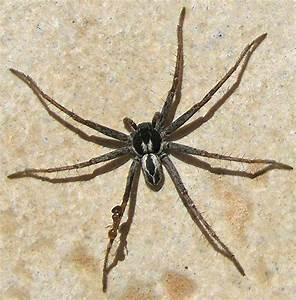
spider